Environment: real
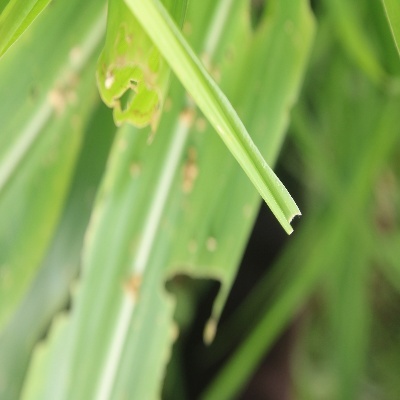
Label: fall_armyworm